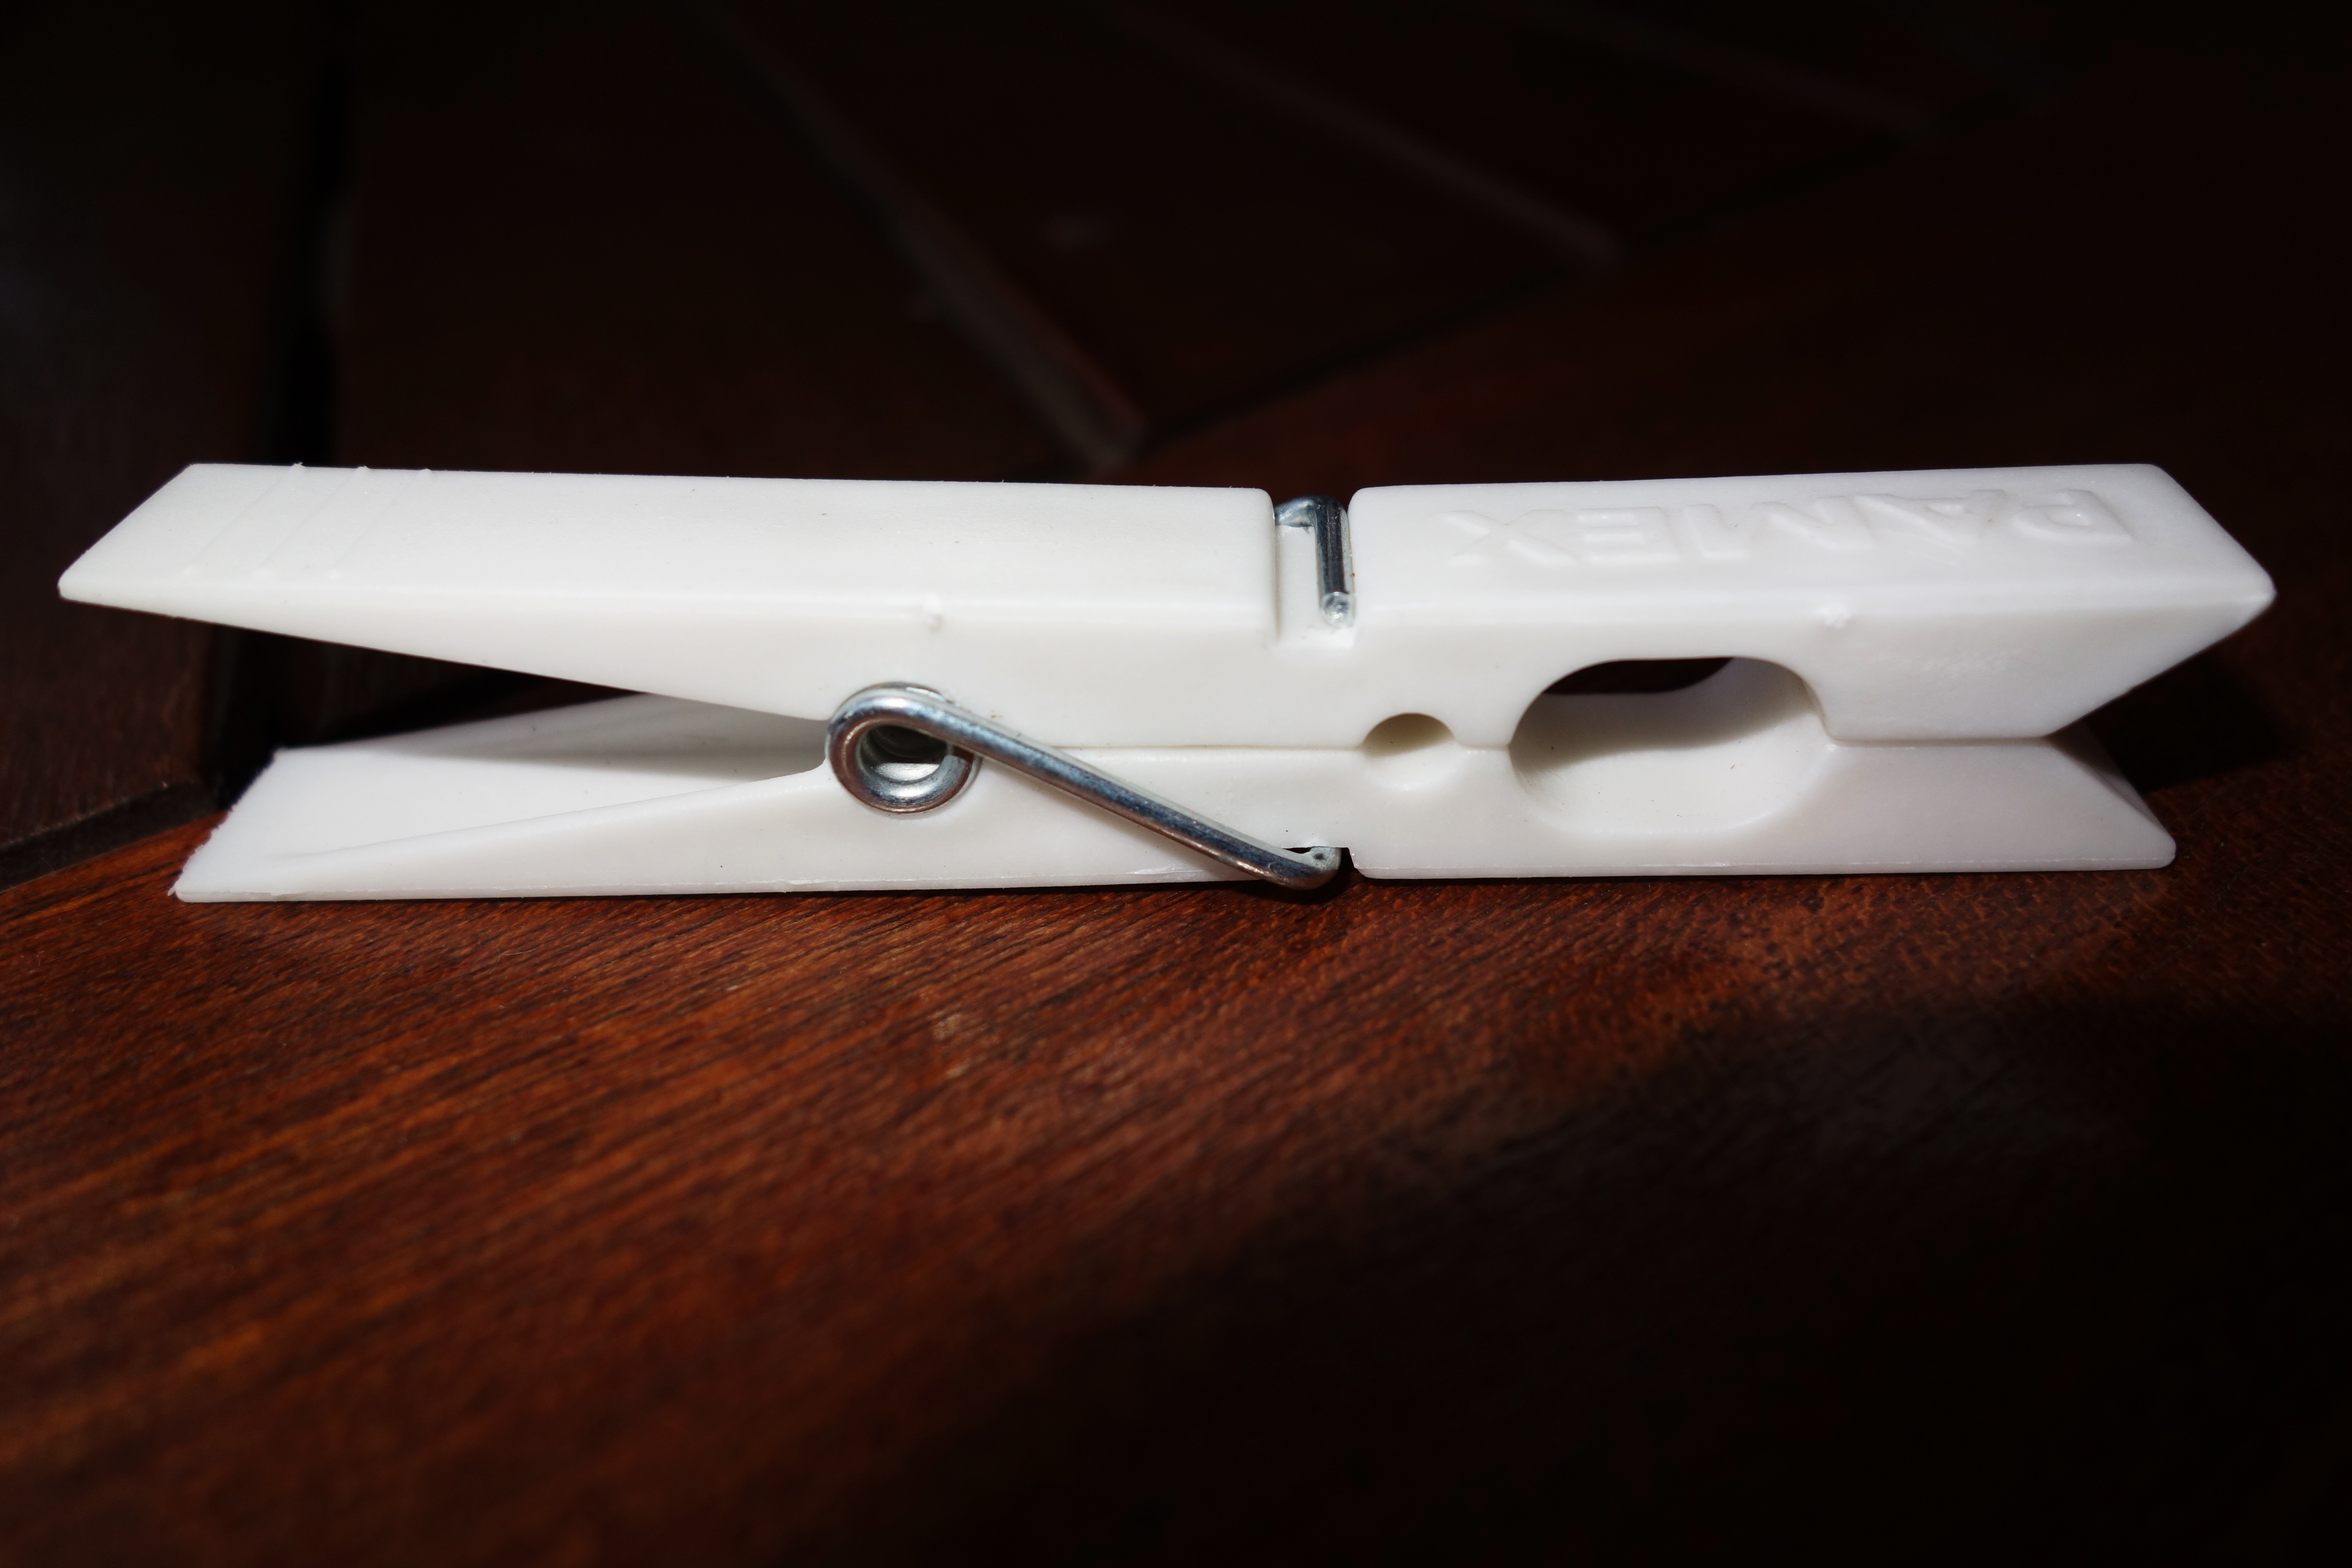
wing, white, lighting, glasses, clip, tongs, bra, vision care